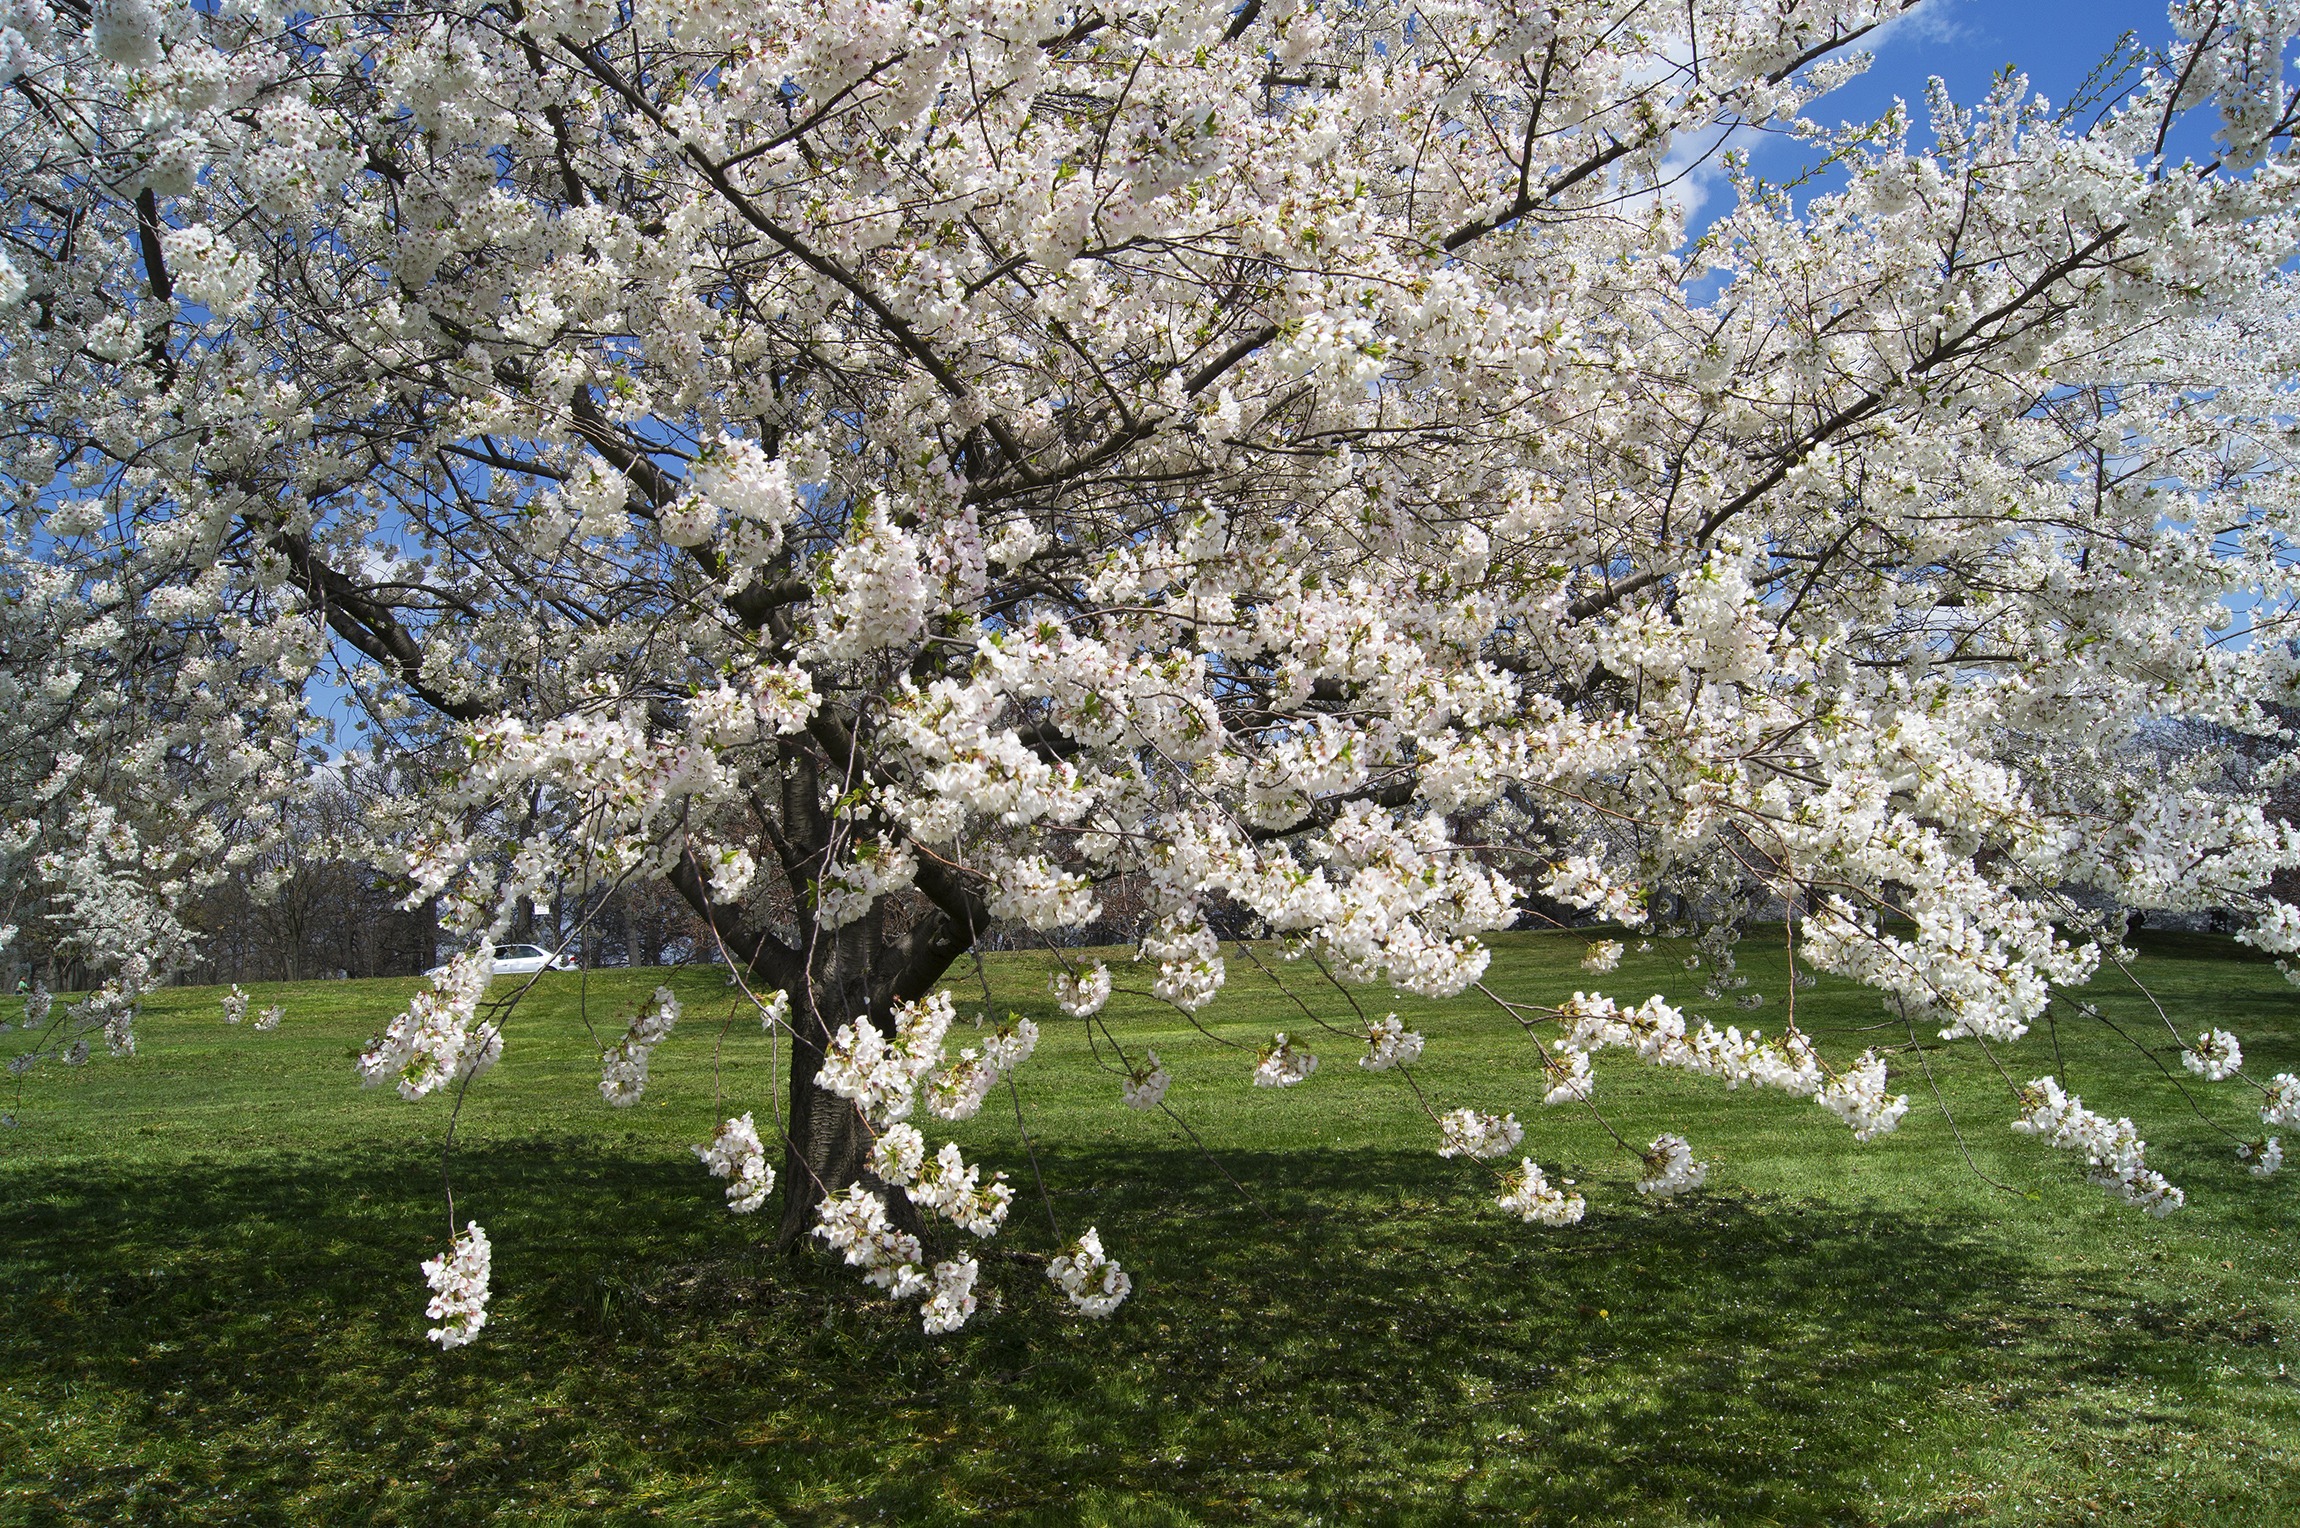
tree, nature, branch, blossom, plant, leaf, flower, petal, bloom, trunk, floral, environment, spring, herb, produce, natural, botany, agriculture, flora, botanical, cherry blossom, wildflower, flowers, leaves, outdoors, vegetation, branches, horticulture, cherry, organic, cherry blossoms